Yatra (2006 film)

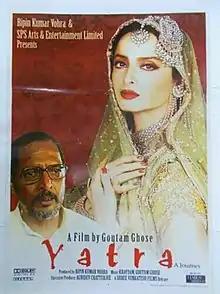
Theatrical release poster

Yatra (Devanagari: यात्रा) is a 2007 Indian Hindi drama film directed by Goutam Ghose. It stars Rekha, Nana Patekar, and Deepti Naval in lead roles.